Shithead (card game)

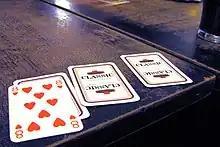
The game in its final phase, with two face-up cards played

A player who has no more cards in hand when the stock is empty must play from their upcards. If unable or unwilling to play an upcard, the player must pick up the wastepile. Once all of the upcards have been played, a player must then play downcards. These are played unseen one at a time and if the chosen card is lower than the previous card played, the wastepile must be picked up and, on subsequent turns, the player must play their hand cards before playing any more downcards.